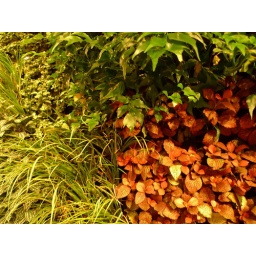
green wall in anthropologie regent street